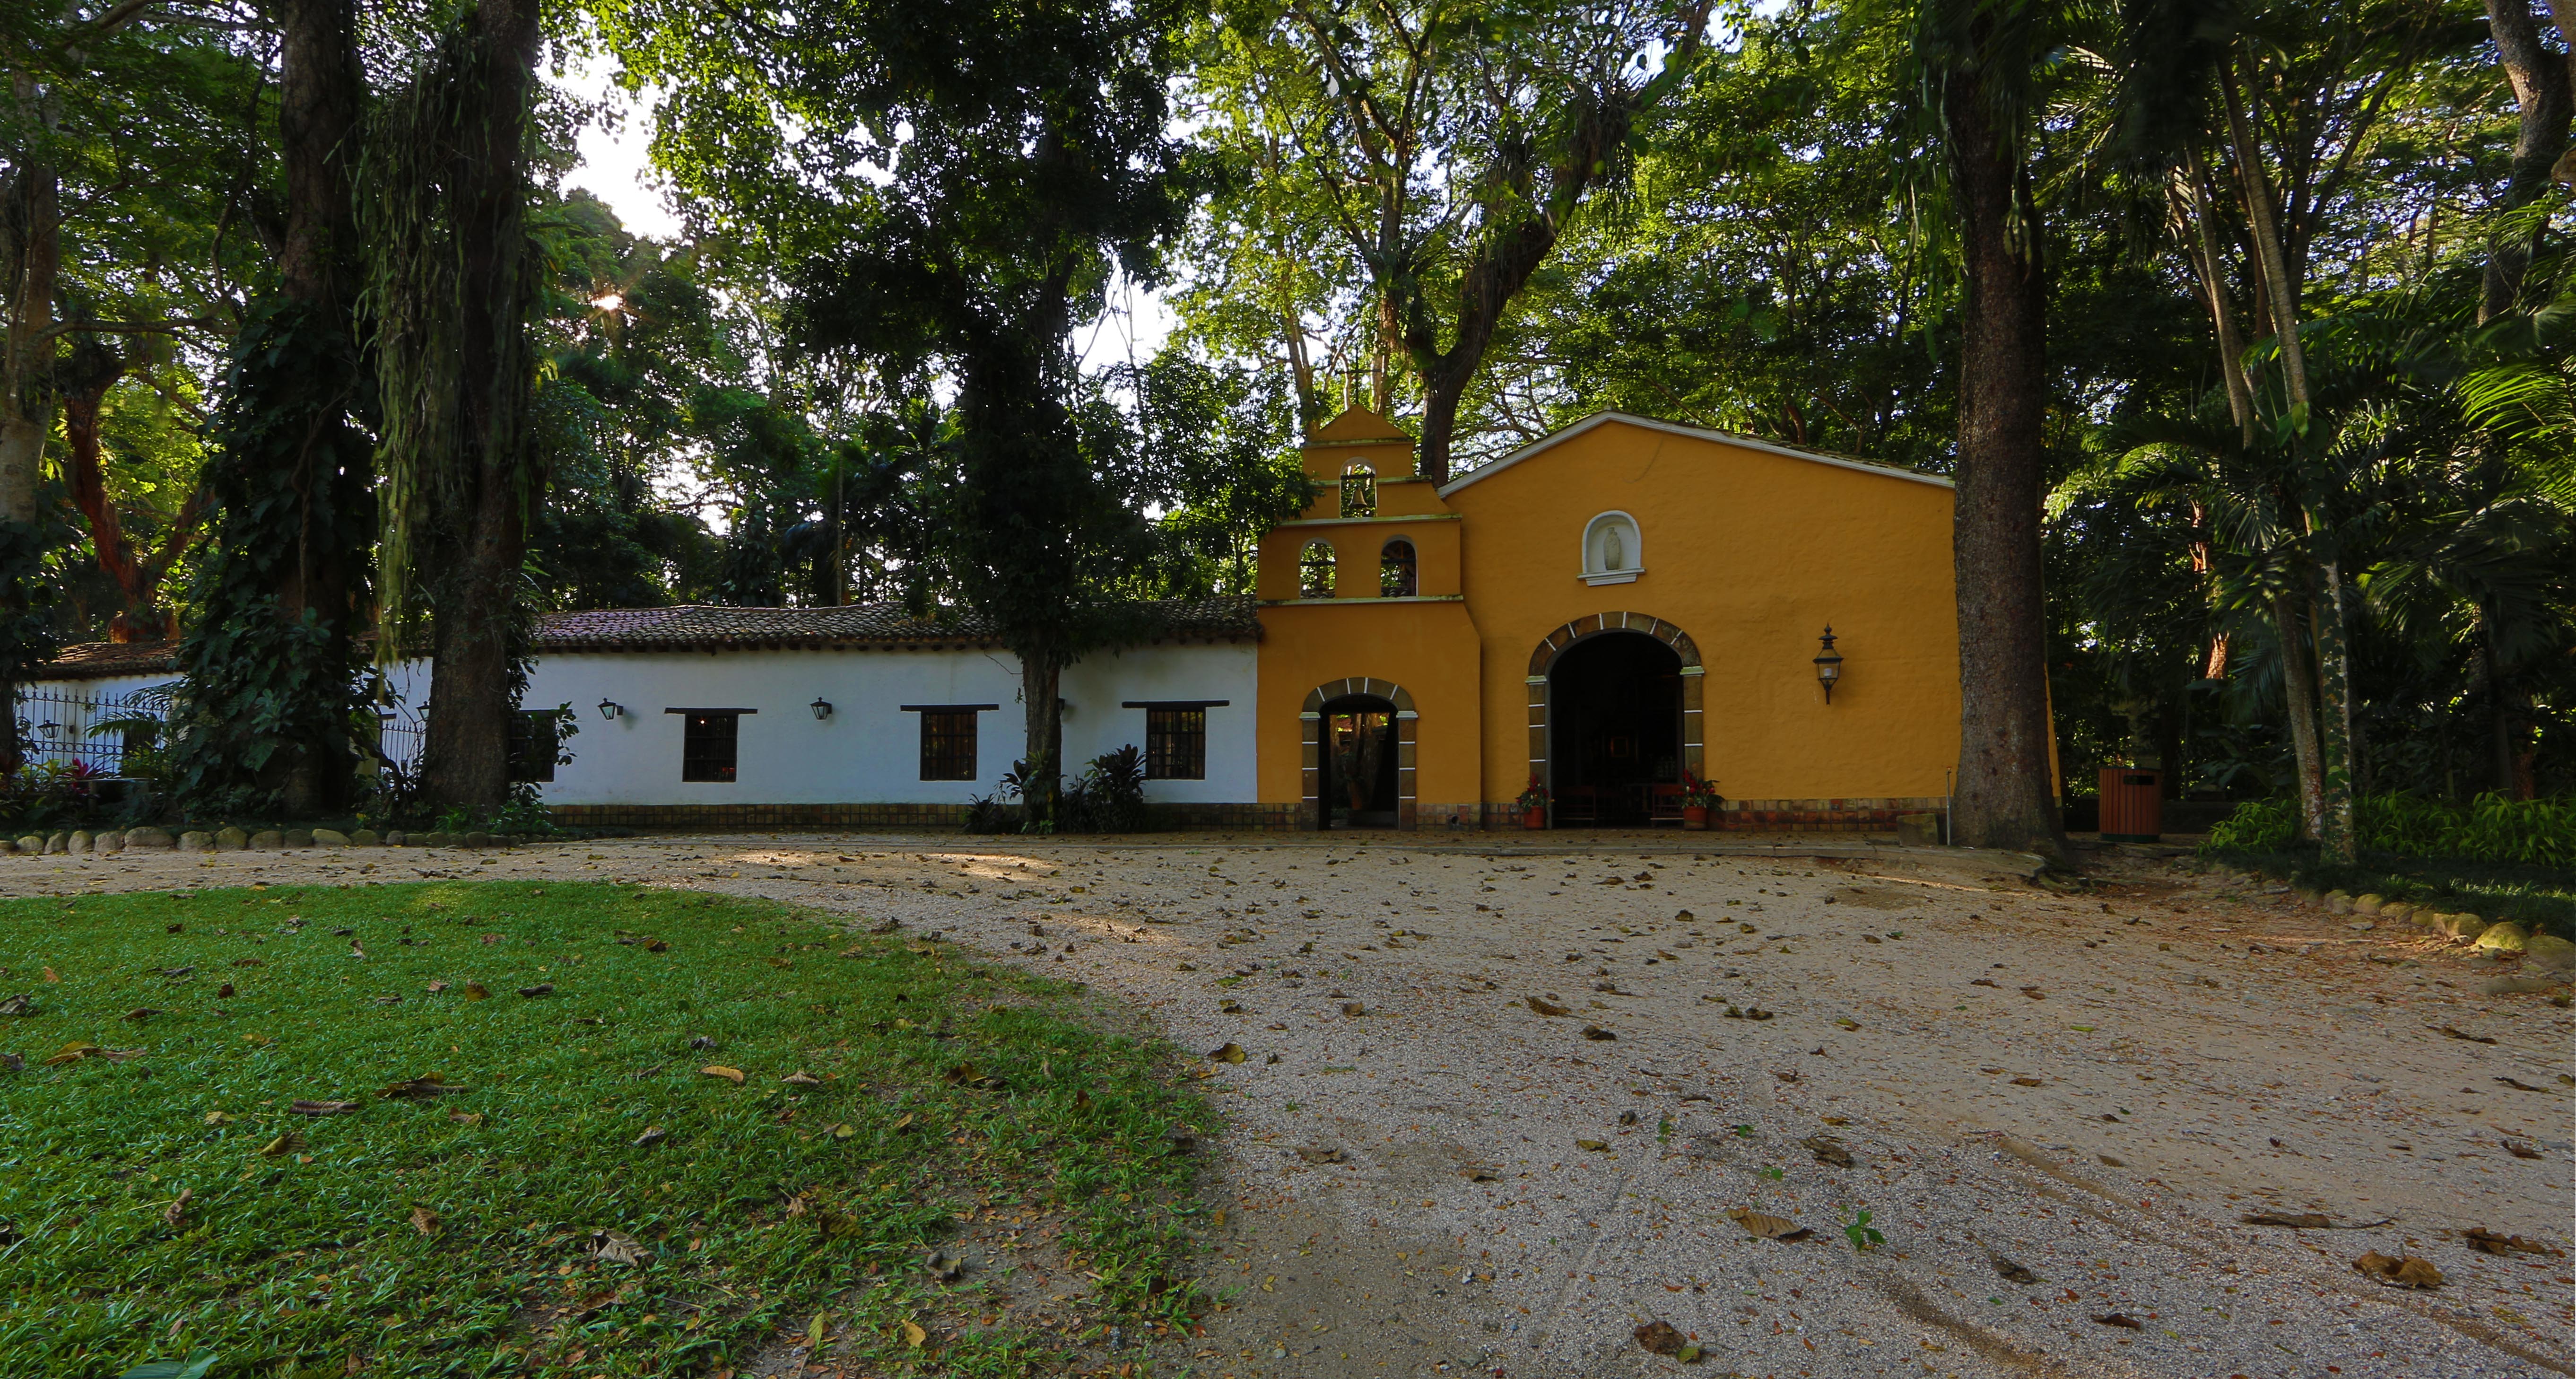
landscape, green, garden, property, house, home, real estate, building, tree, cottage, estate, architecture, rural area, land lot, hacienda, facade, vacation, plant, forest, leisure